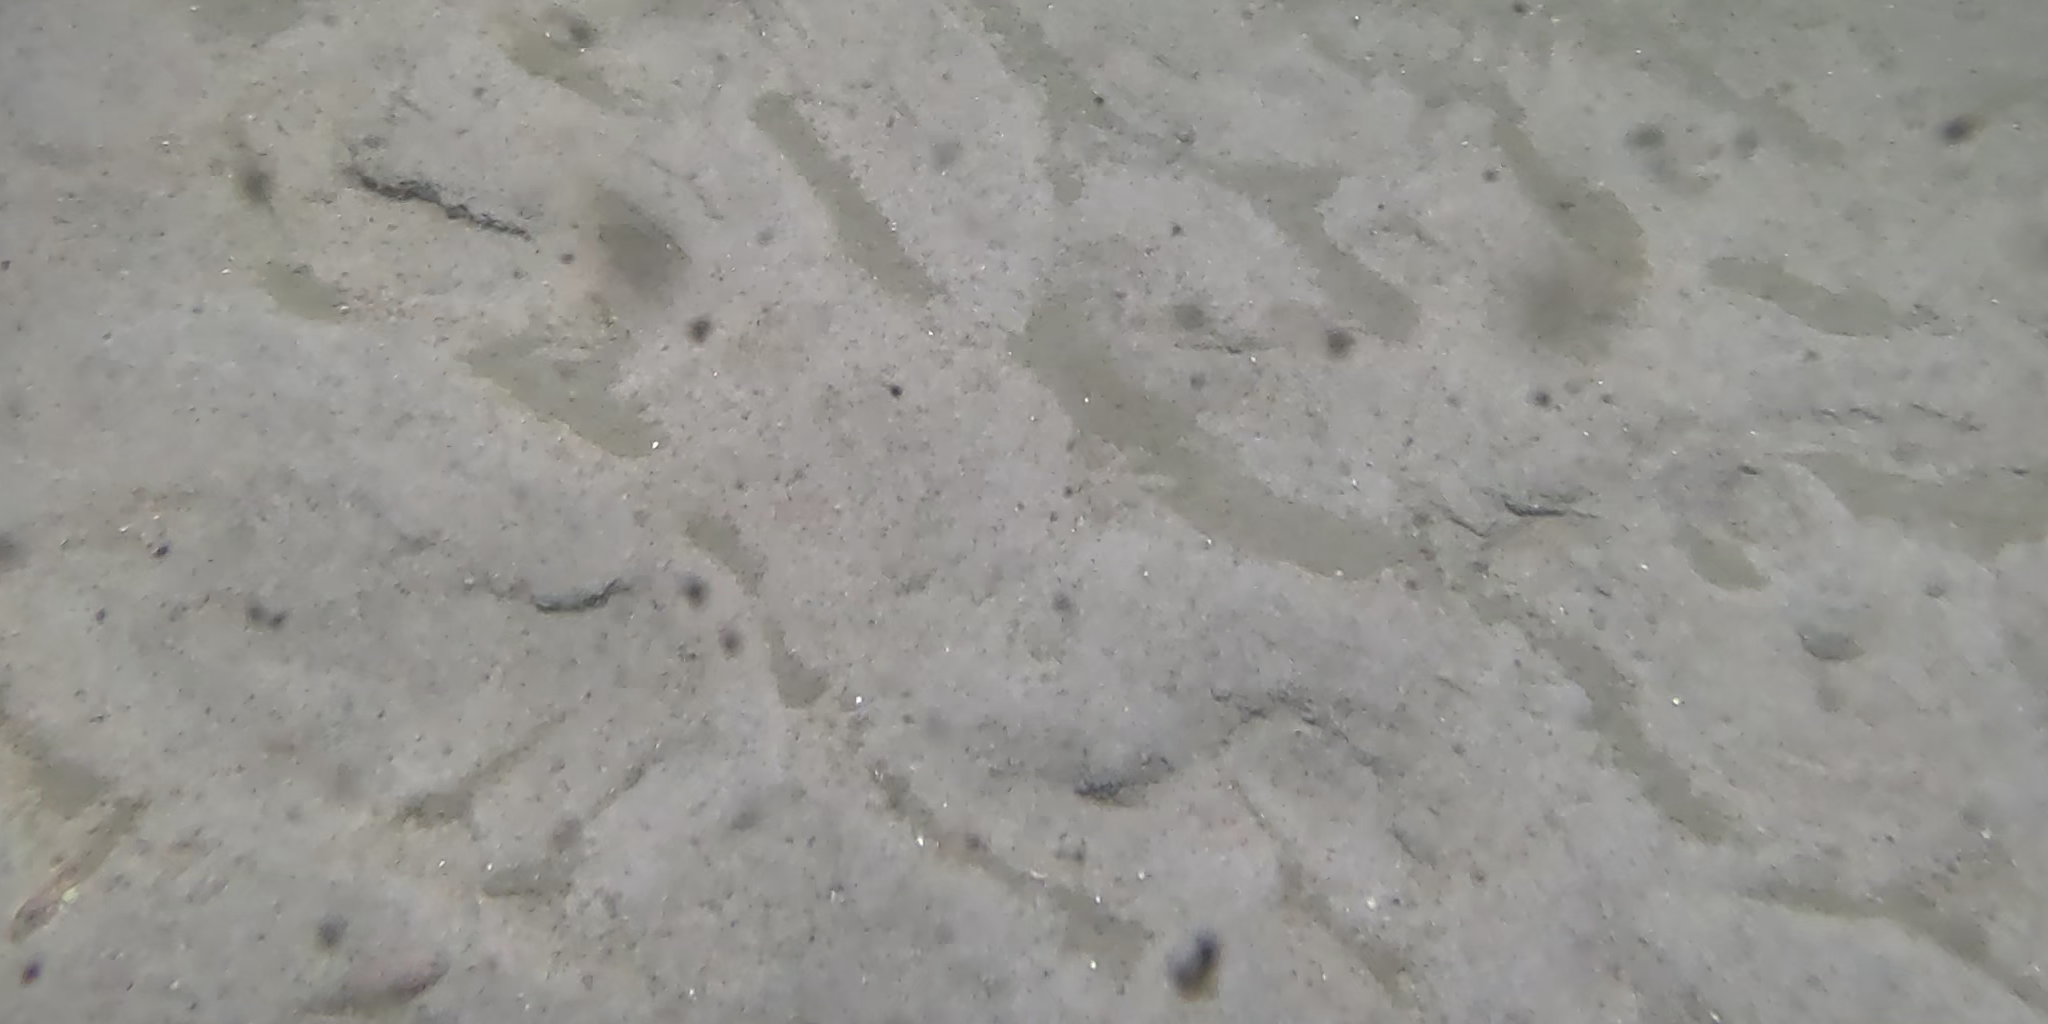
Seabed habitat: sand